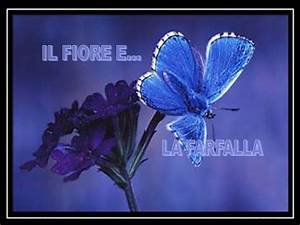
Label: butterfly